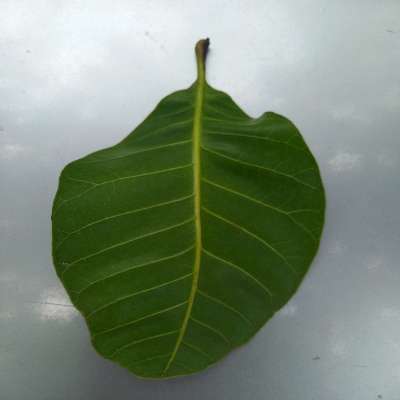
Crop: Cashew
Condition: healthy